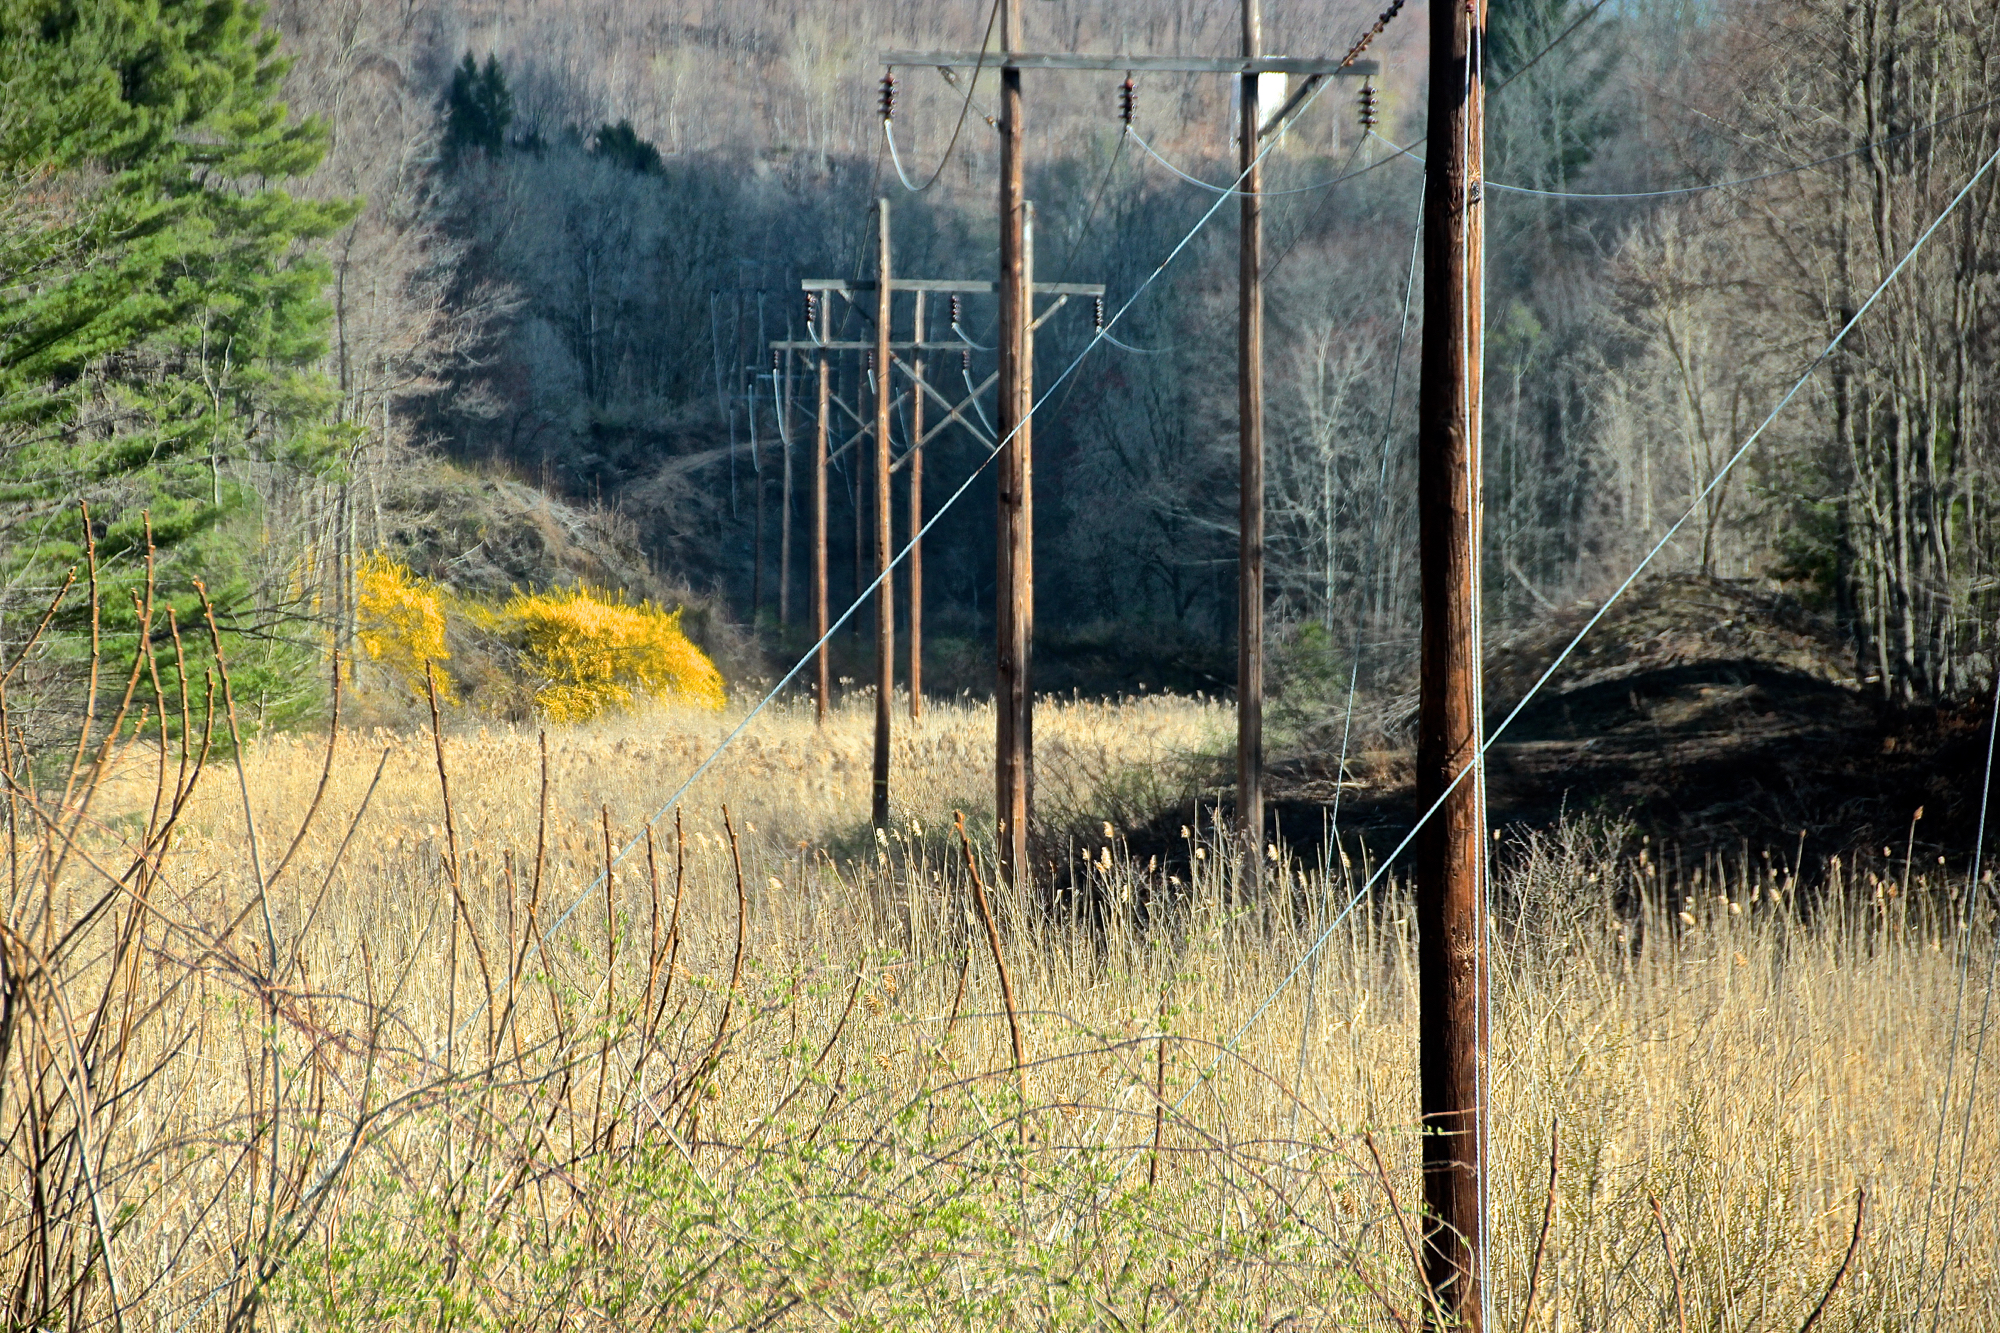
landscape, tree, nature, forest, grass, wilderness, prairie, morning, wildlife, autumn, wetland, woodland, habitat, 3652015, 365the2015edition, day114, day114365, 24apr15, rural area, natural environment, atmospheric phenomenon, woody plant